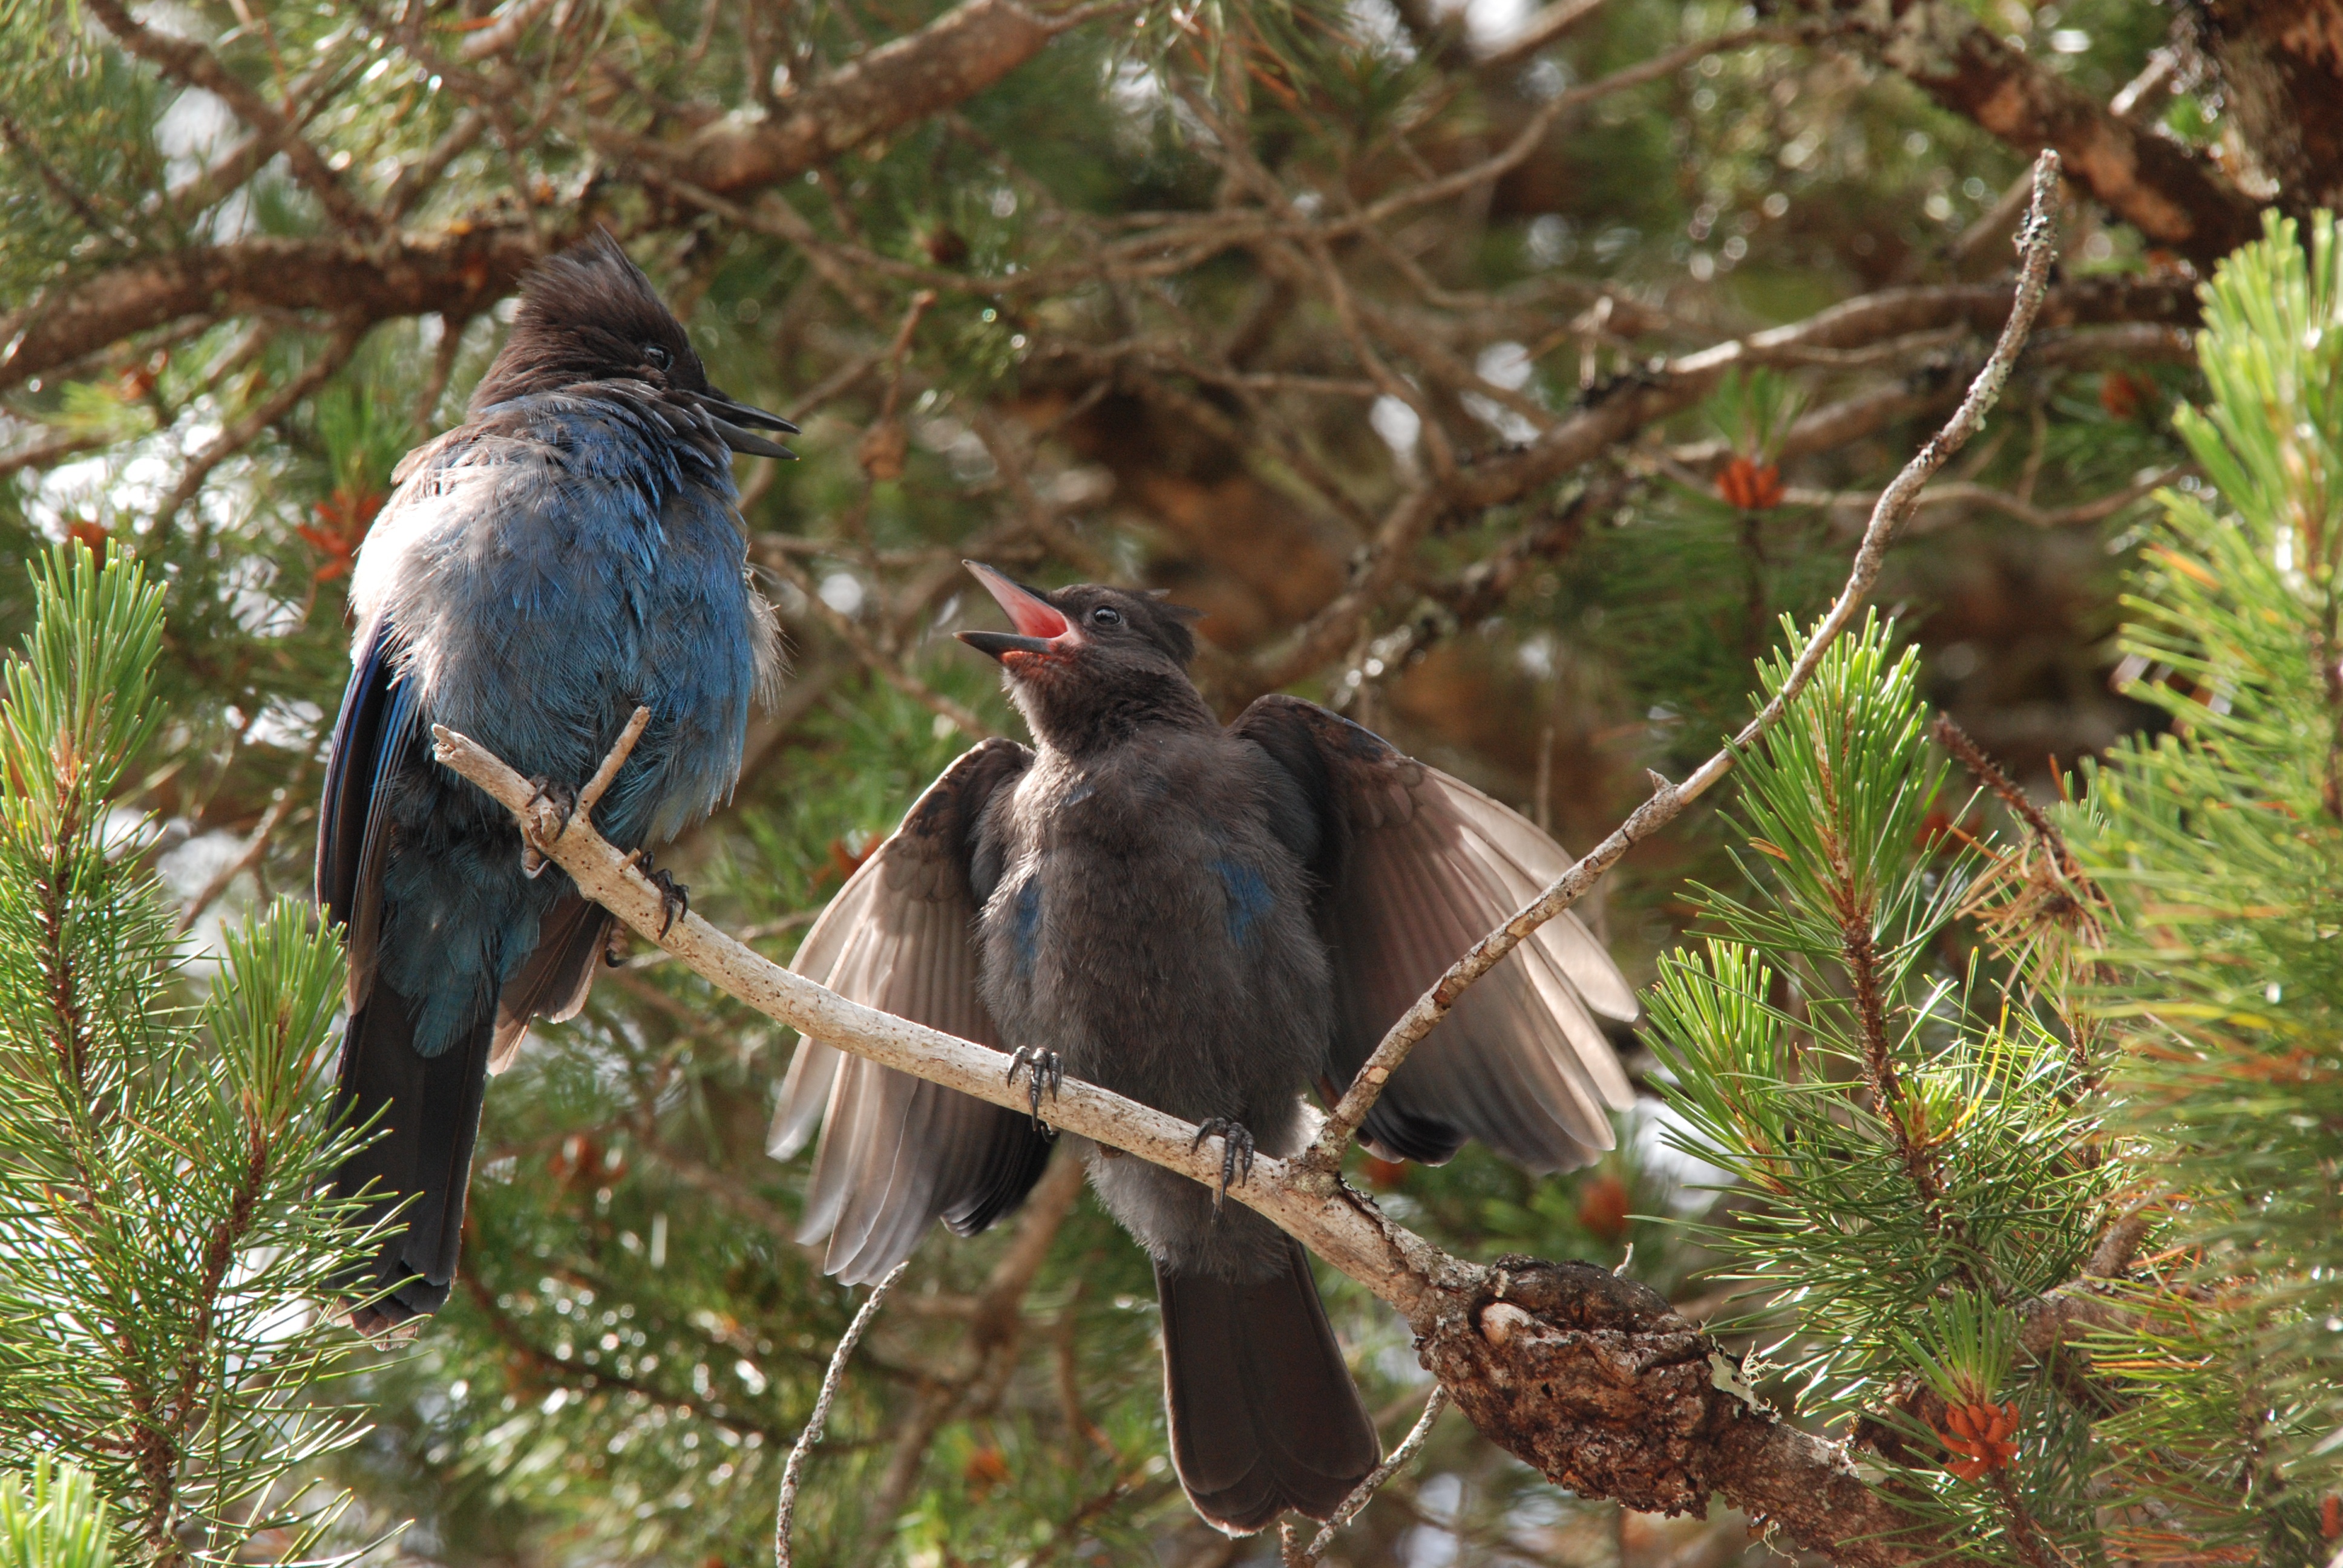
nature, branch, bird, wildlife, feed, young, beak, blue, fauna, jay, canada, vertebrate, parents, eurasian jay, stellar jay, perching bird, emberizidae